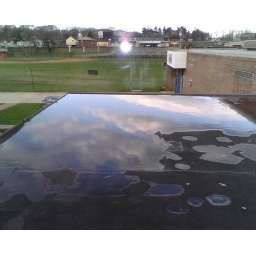
looking out a window at school captured by mobile phone